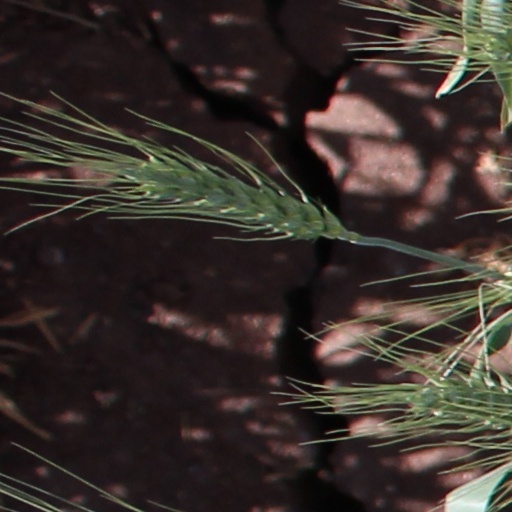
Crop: wheat